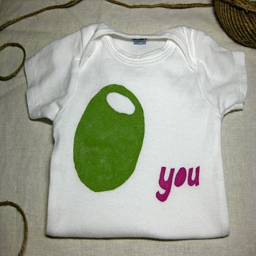
i want to make a shirt like this .